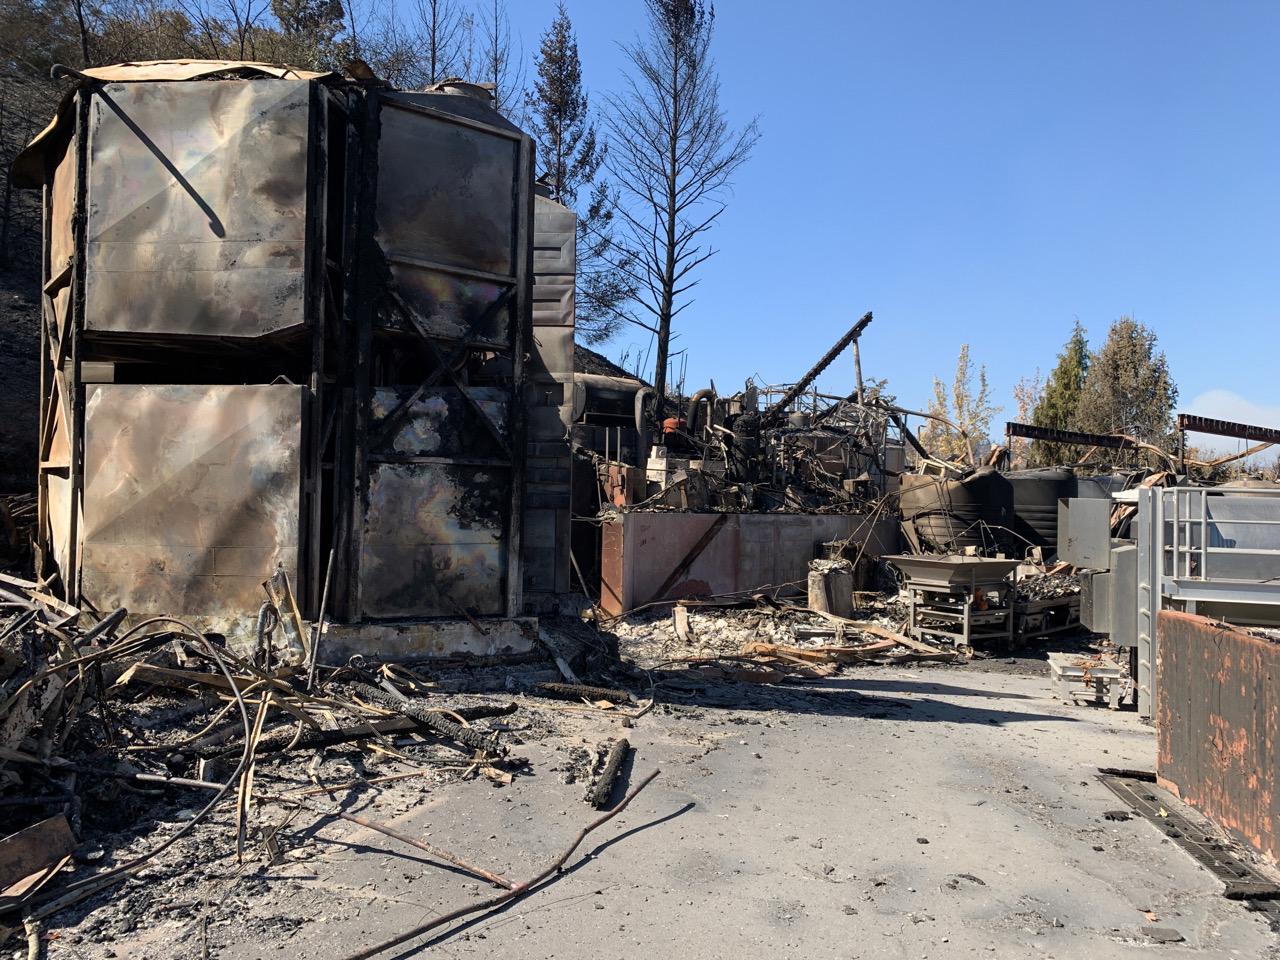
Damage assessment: destroyed